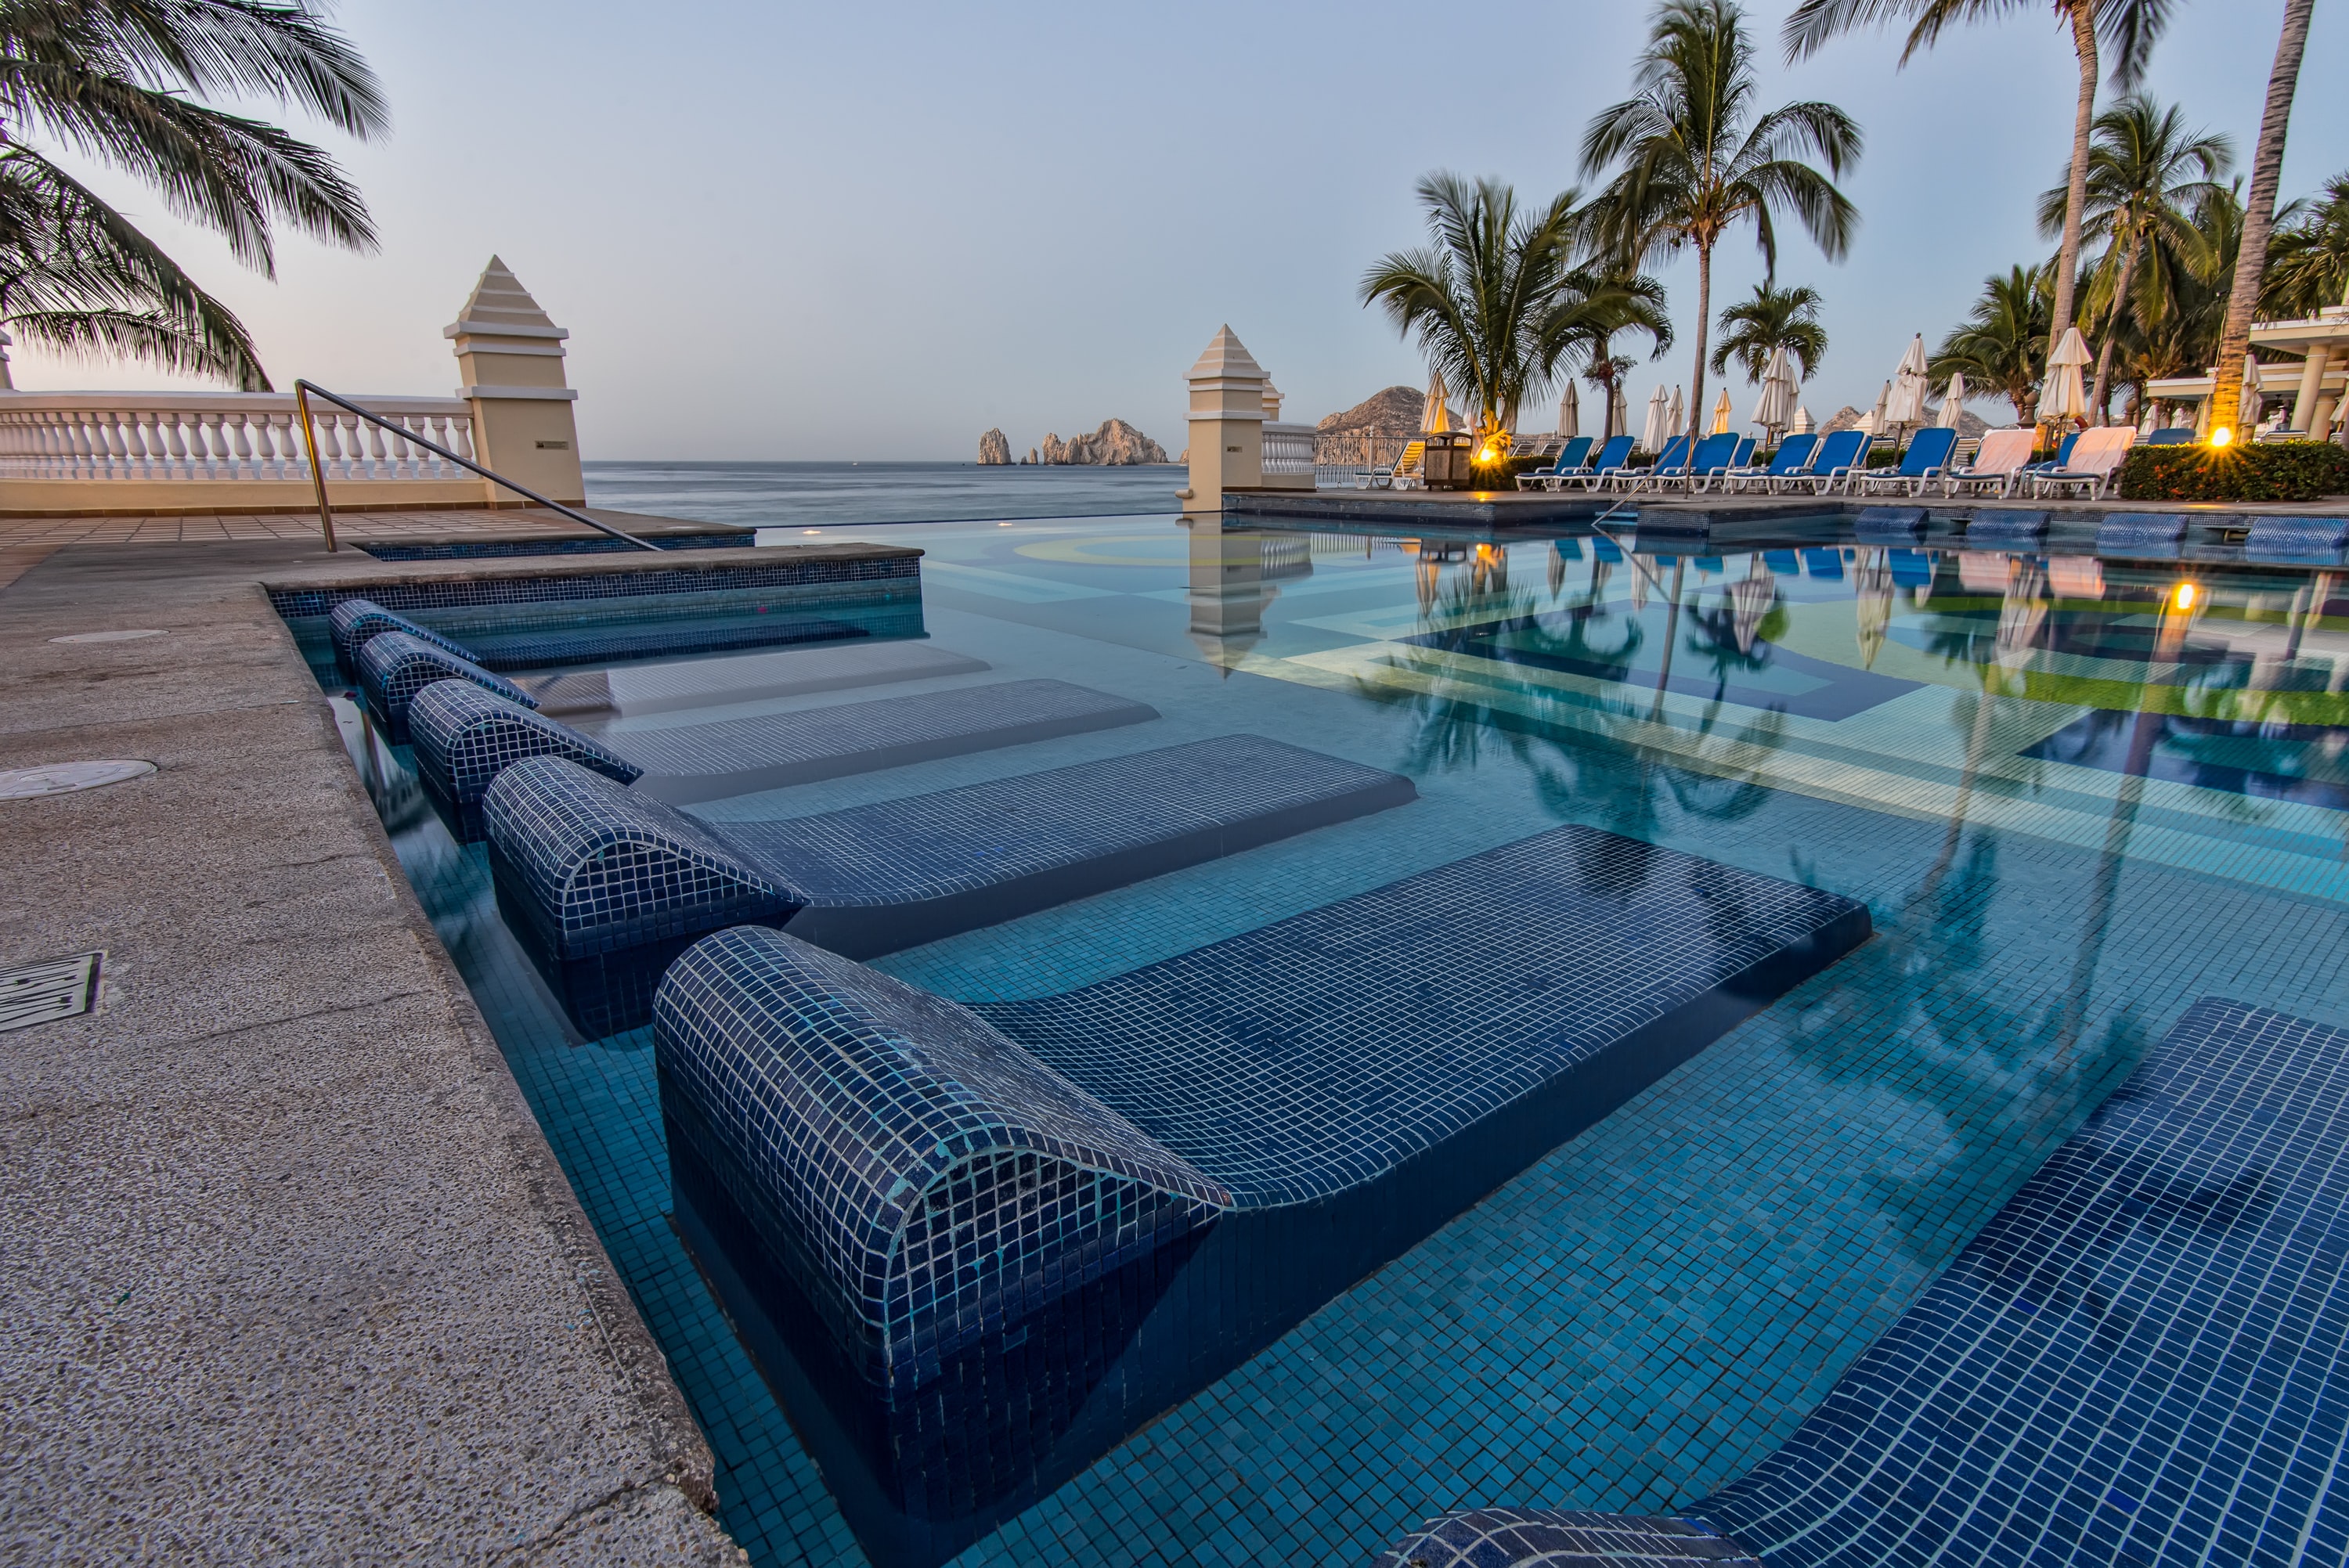
relax, girl, swimming pool, resort, property, vacation, building, real estate, hotel, ocean, architecture, sea, leisure, caribbean, tourism, estate, palm tree, condominium, house, villa, resort town, furniture, tropics, seaside resort, arecales